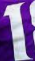
Number: 1